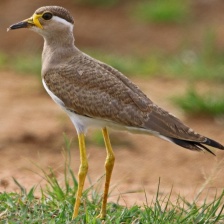
Species: MASKED LAPWING
Scientific name: VANELLUS MILES